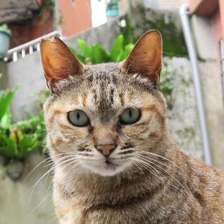
Label: animals